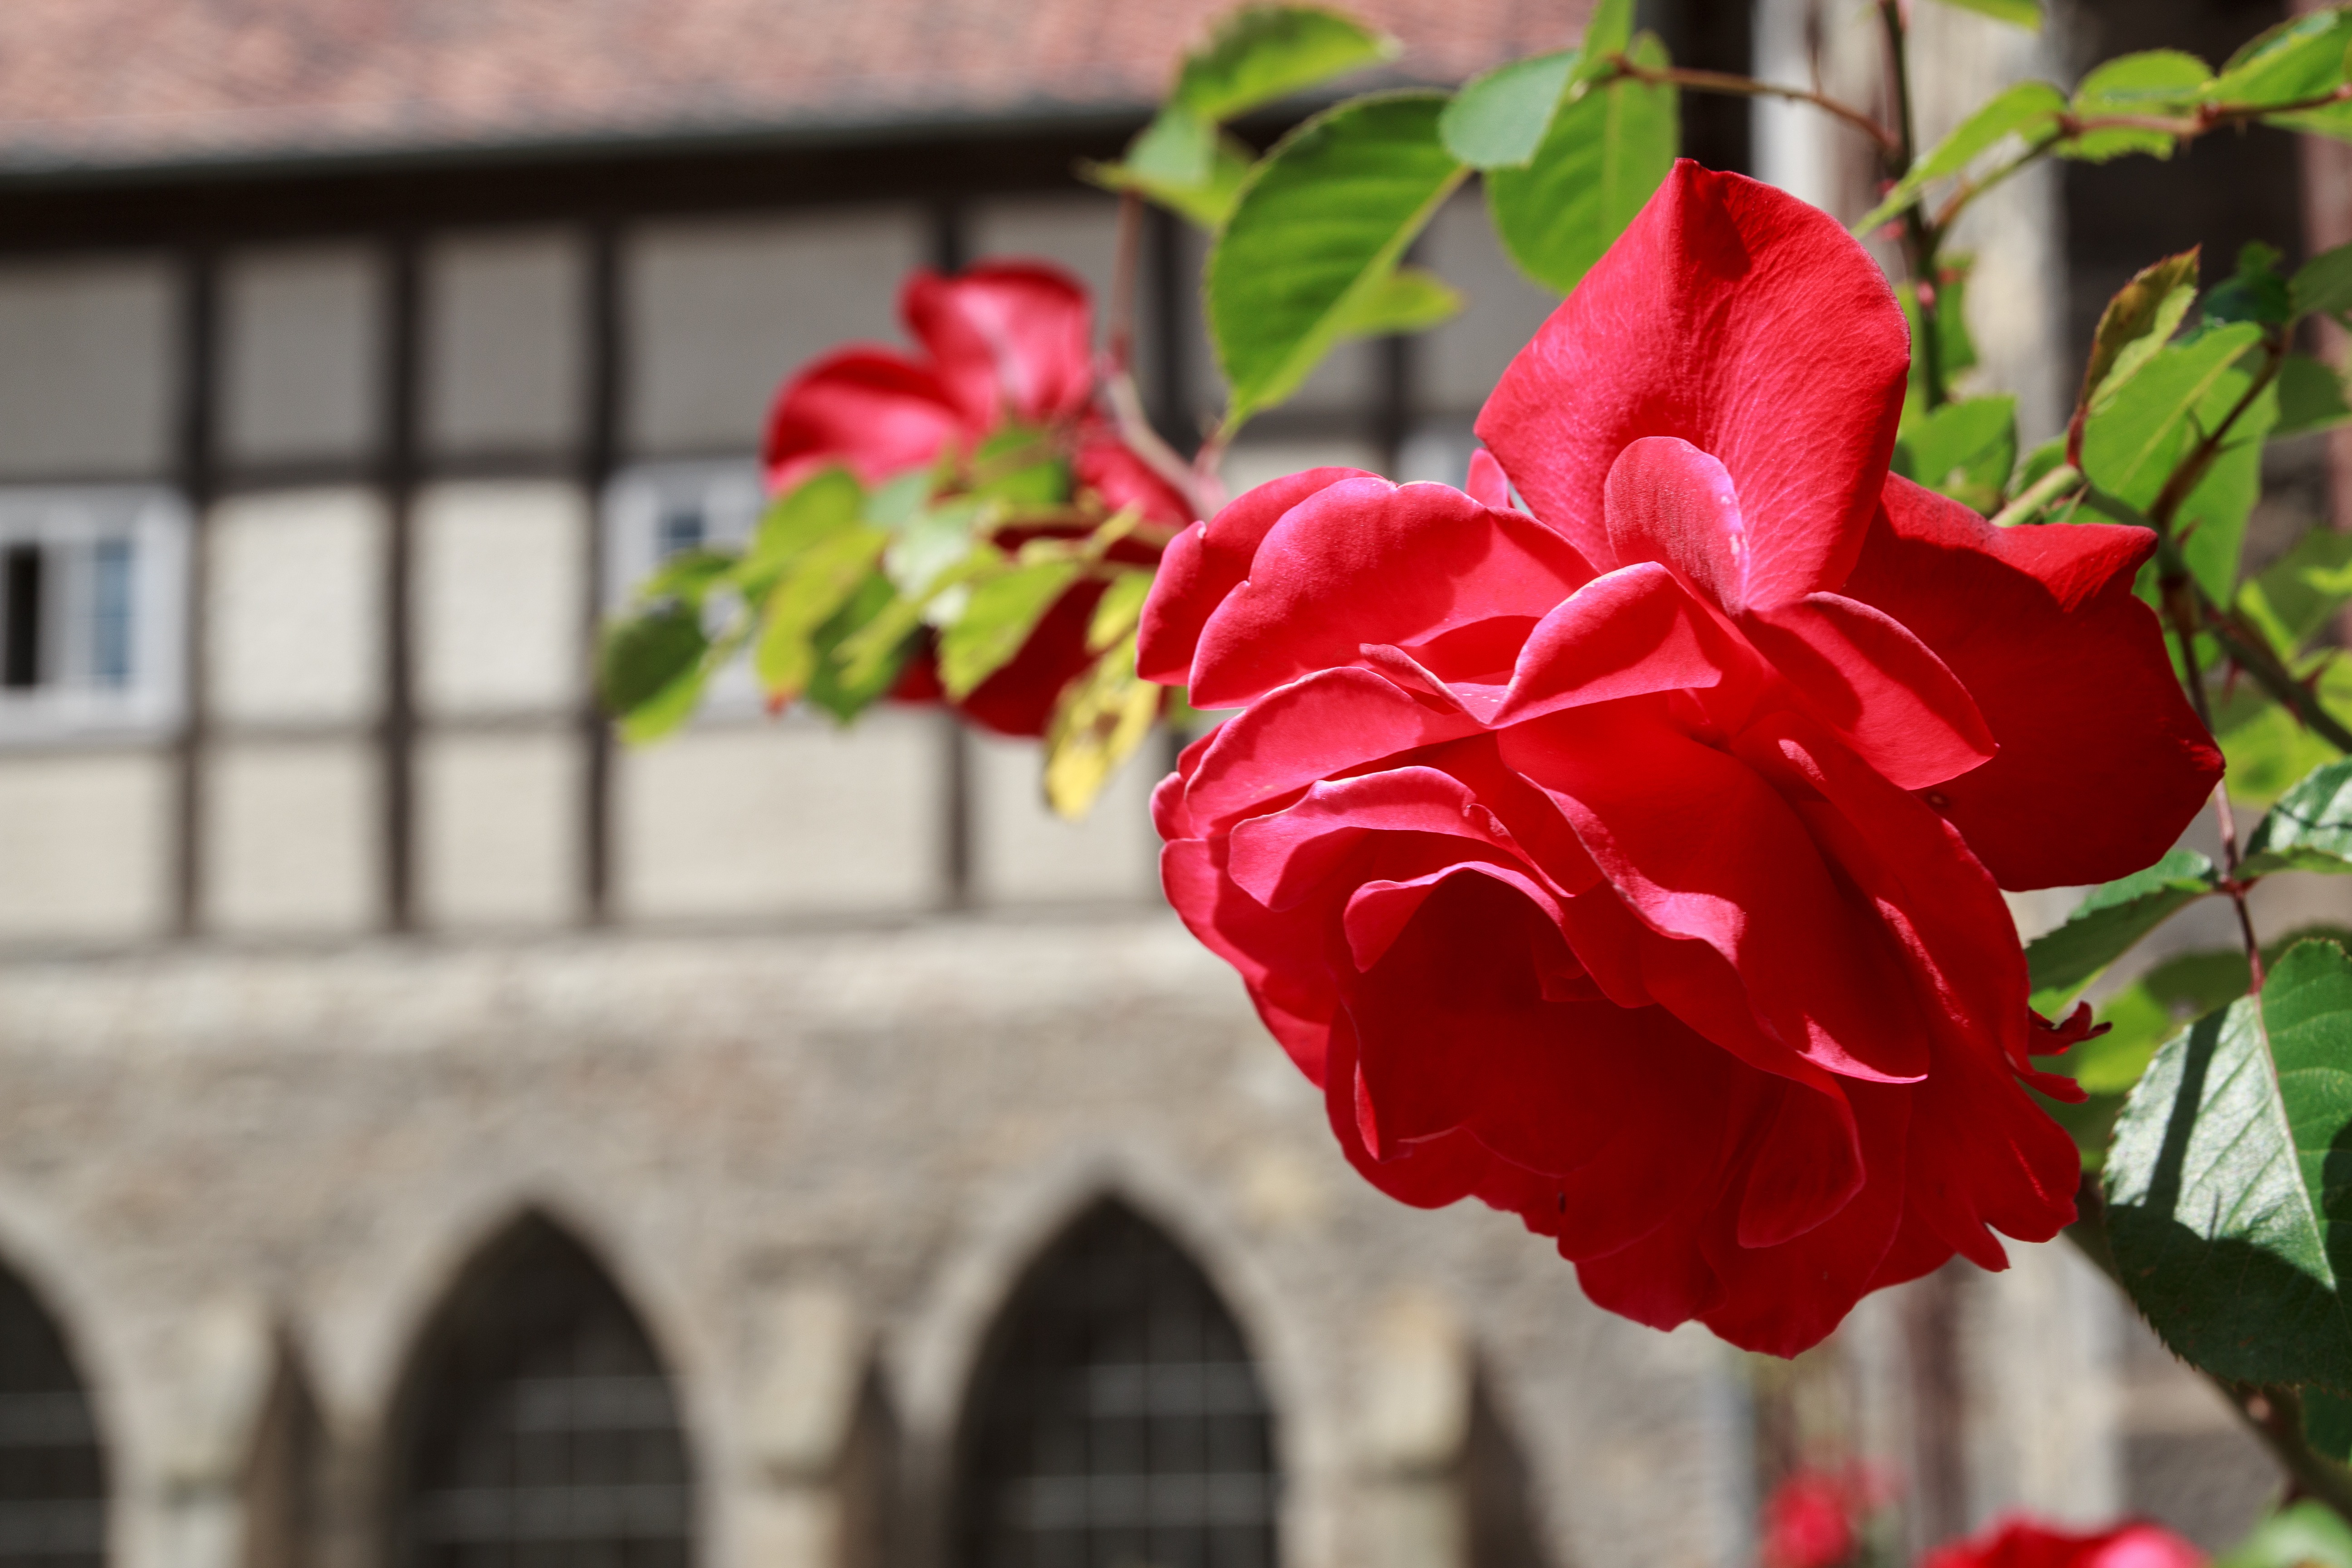
plant, flower, petal, wall, rose, red, flora, flowers, flowering plant, garden roses, red roses, land plant